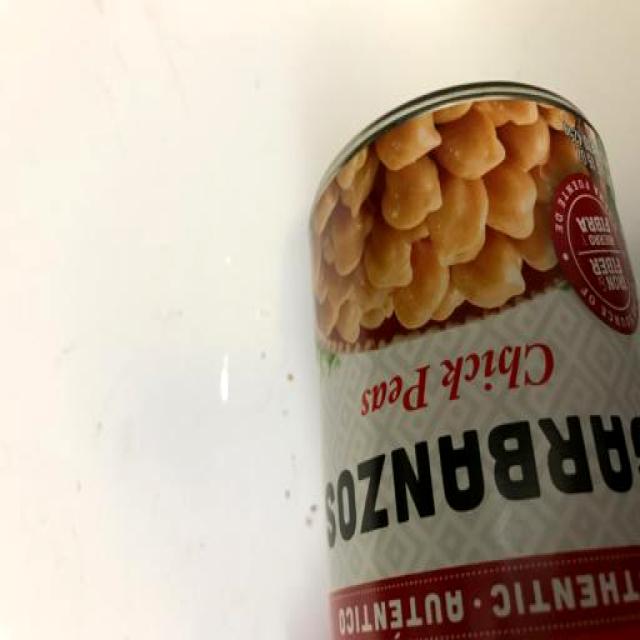
Label: Metal